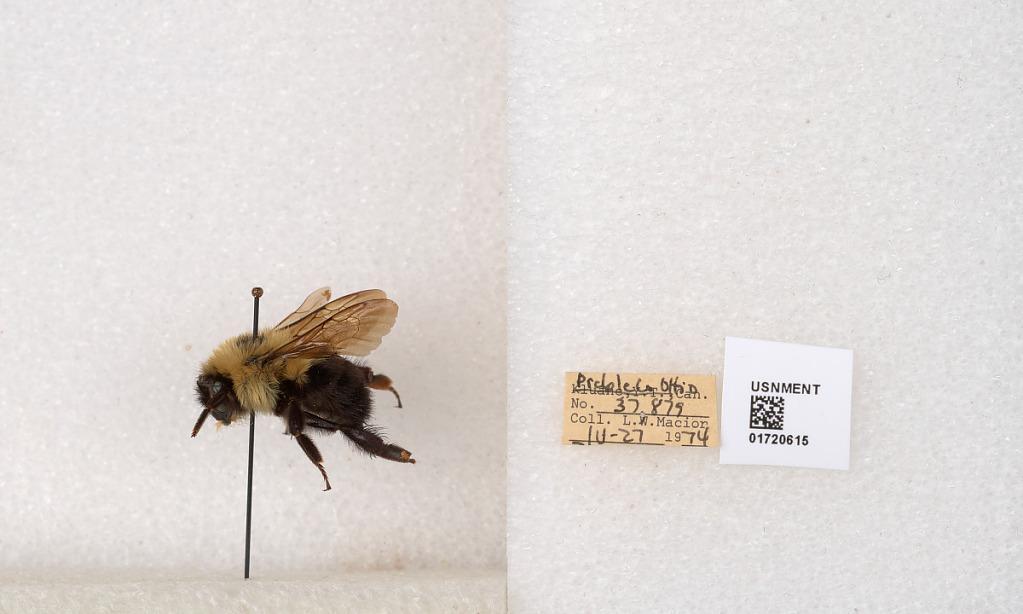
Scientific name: Bombus bimaculatus Cresson
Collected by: L. Macior
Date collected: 1974-4-27
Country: United States
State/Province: Ohio
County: Preble
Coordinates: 39.7416, -84.648